Pearl Jam Official Bootlegs

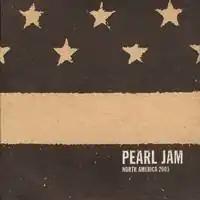
The cover of #37 in the 2003 bootleg series, May 3, 2003, in State College, Pennsylvania

The CDs continued for the 2003 Riot Act Tour, but they were not available in stores at first. They had to be ordered through the band's official website, and were mailed out. The bootlegs were made available within a week of each show date. After each leg of the tour, however, certain standout shows were released in stores: February 23, 2003, in Perth, Australia; March 3, 2003, in Tokyo, Japan; May 3, 2003, in State College, Pennsylvania; July 8, 2003, and July 9, 2003, in New York City; and July 11, 2003, in Mansfield, Massachusetts. The State College show was a three-hour, triple disc show, which vocalist Eddie Vedder vowed to make "the longest Pearl Jam show ever played." It was surpassed by the Mansfield show, from the Tweeter Center Boston, in which the band played 45 songs, including an acoustic set. The New York shows, from Madison Square Garden, were released both separately and as a boxed set. The July 8, 2003 show was also released as the "Live at the Garden" DVD. In 2004, Pearl Jam released "Live at Benaroya Hall", and while it came in similar packaging to the bootlegs, it is not considered to be part of the series.